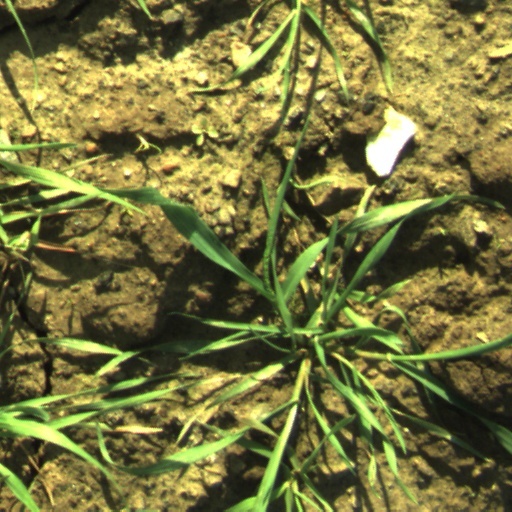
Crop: wheat